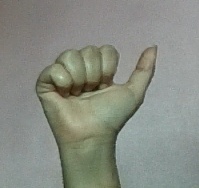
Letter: dhad